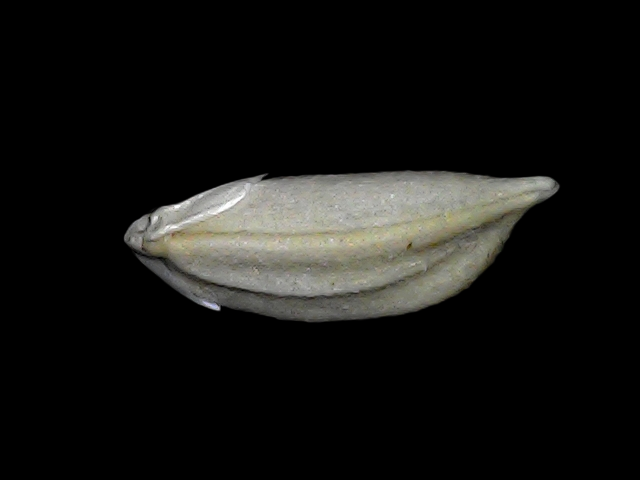
Rice variety: Bd34